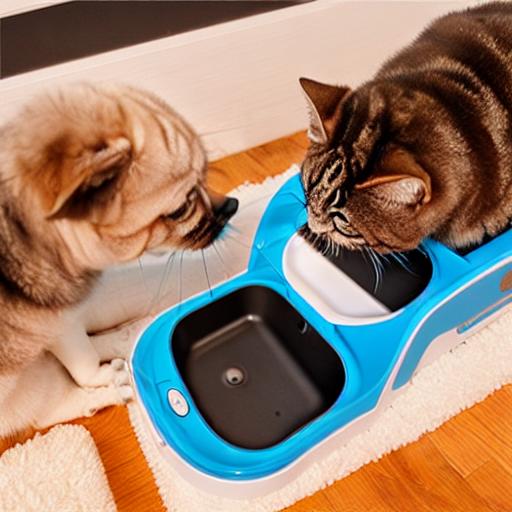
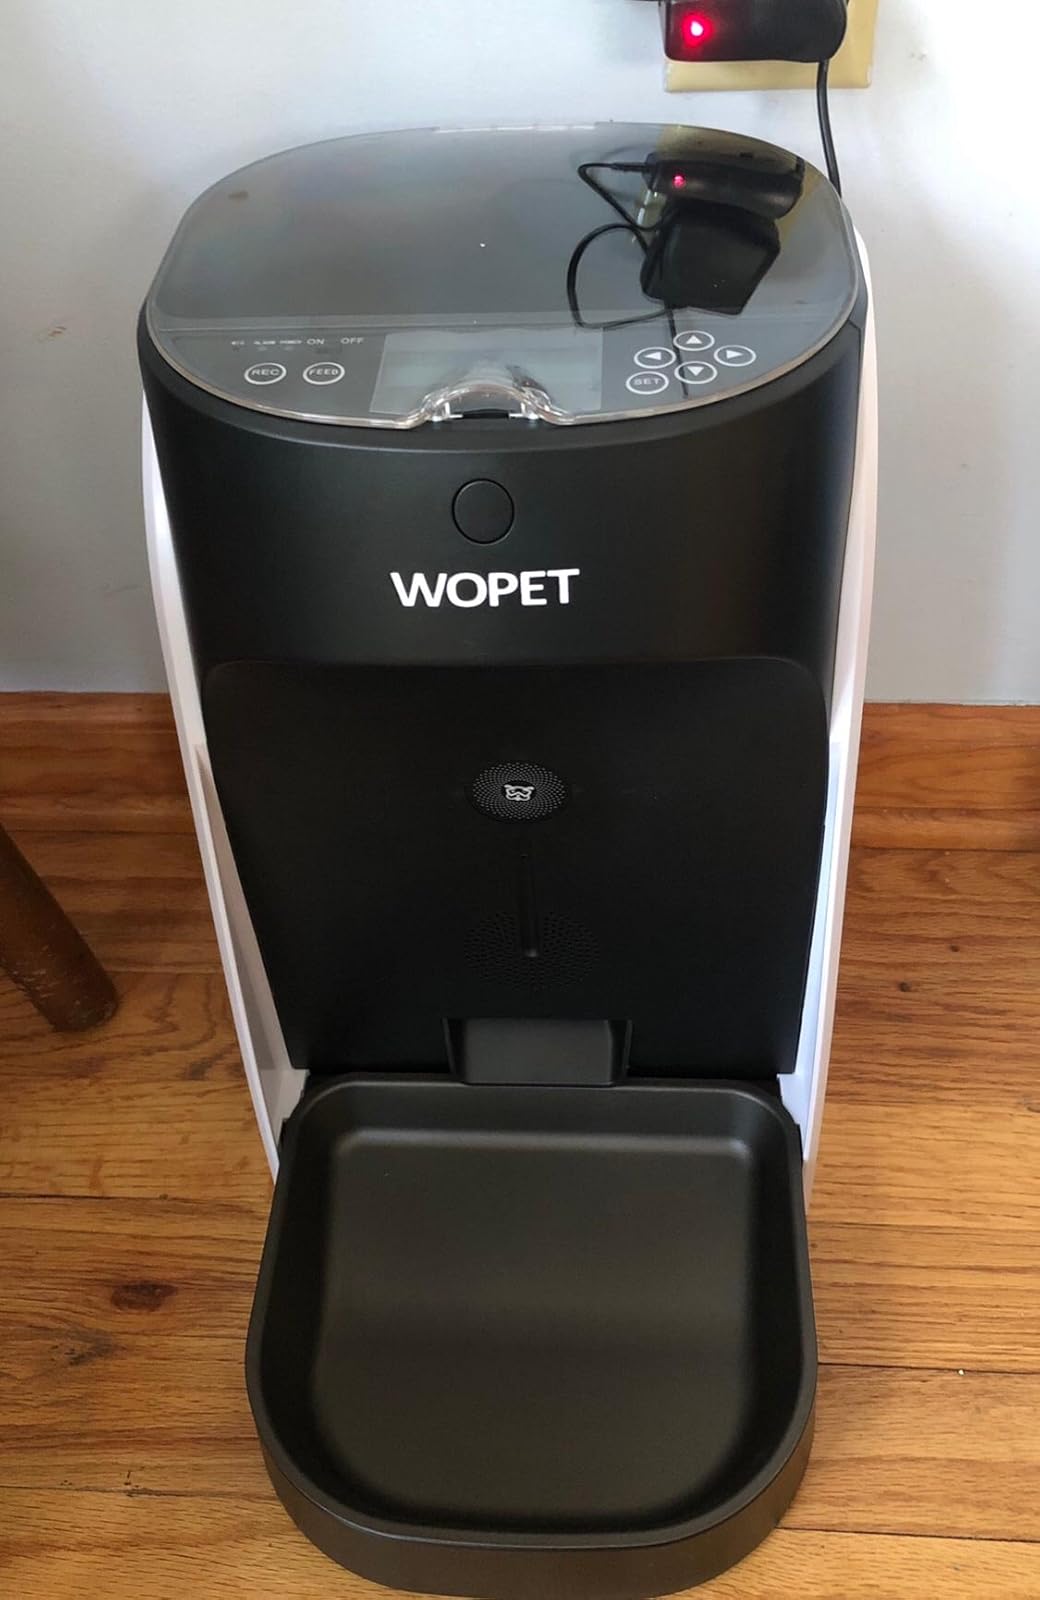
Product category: items_feeder
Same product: no